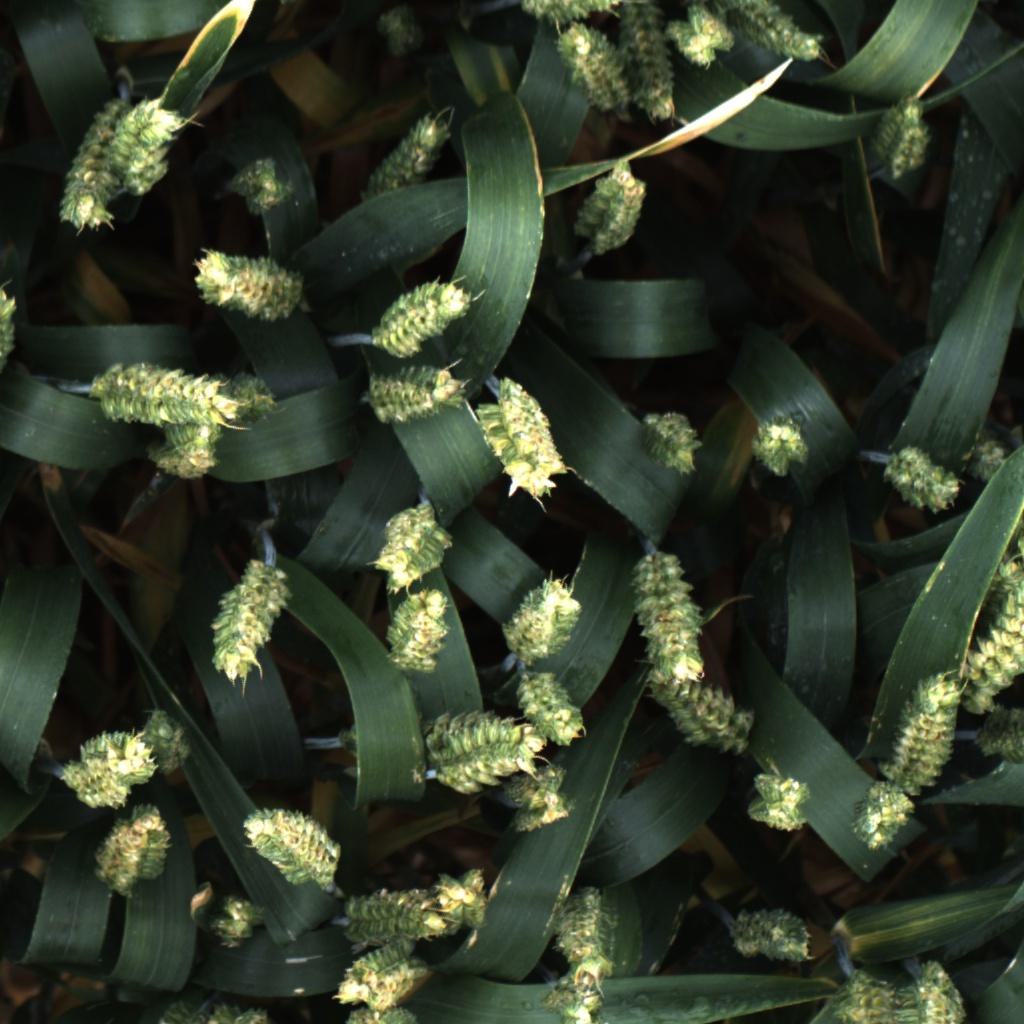
Country: UK
Location: Rothamsted
Wheat development stage: Filling - Ripening